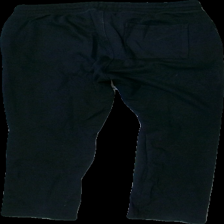
View: back
Type: Trousers
Category: Men
Brand: Soc (Stadium)
Colors: Black
Material: 71% Cotton 29% Polyester
Cut: Regular
Size: M
Season: All
Price range: <50
Recommended usage: Export
Description: black sweatpants